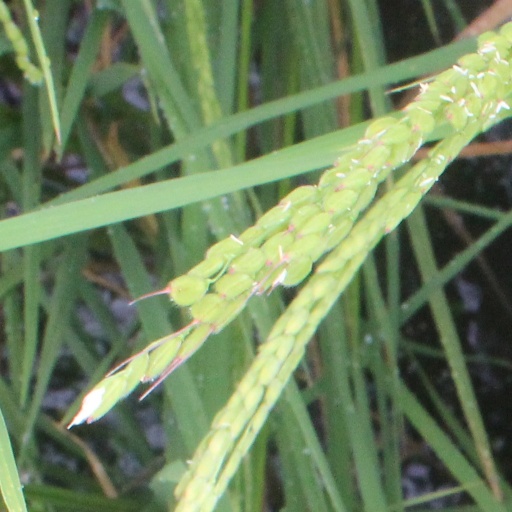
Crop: rice